Teej

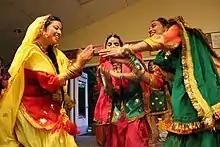

welcomes the monsoon and observed in the month of Shravan (July/August). The monsoon rains fall on the parched land and the pleasing scent of the wet soil rises into the air. Swings are hung from trees and women dressed in green clothes sing songs in celebration of the advent of the monsoon.